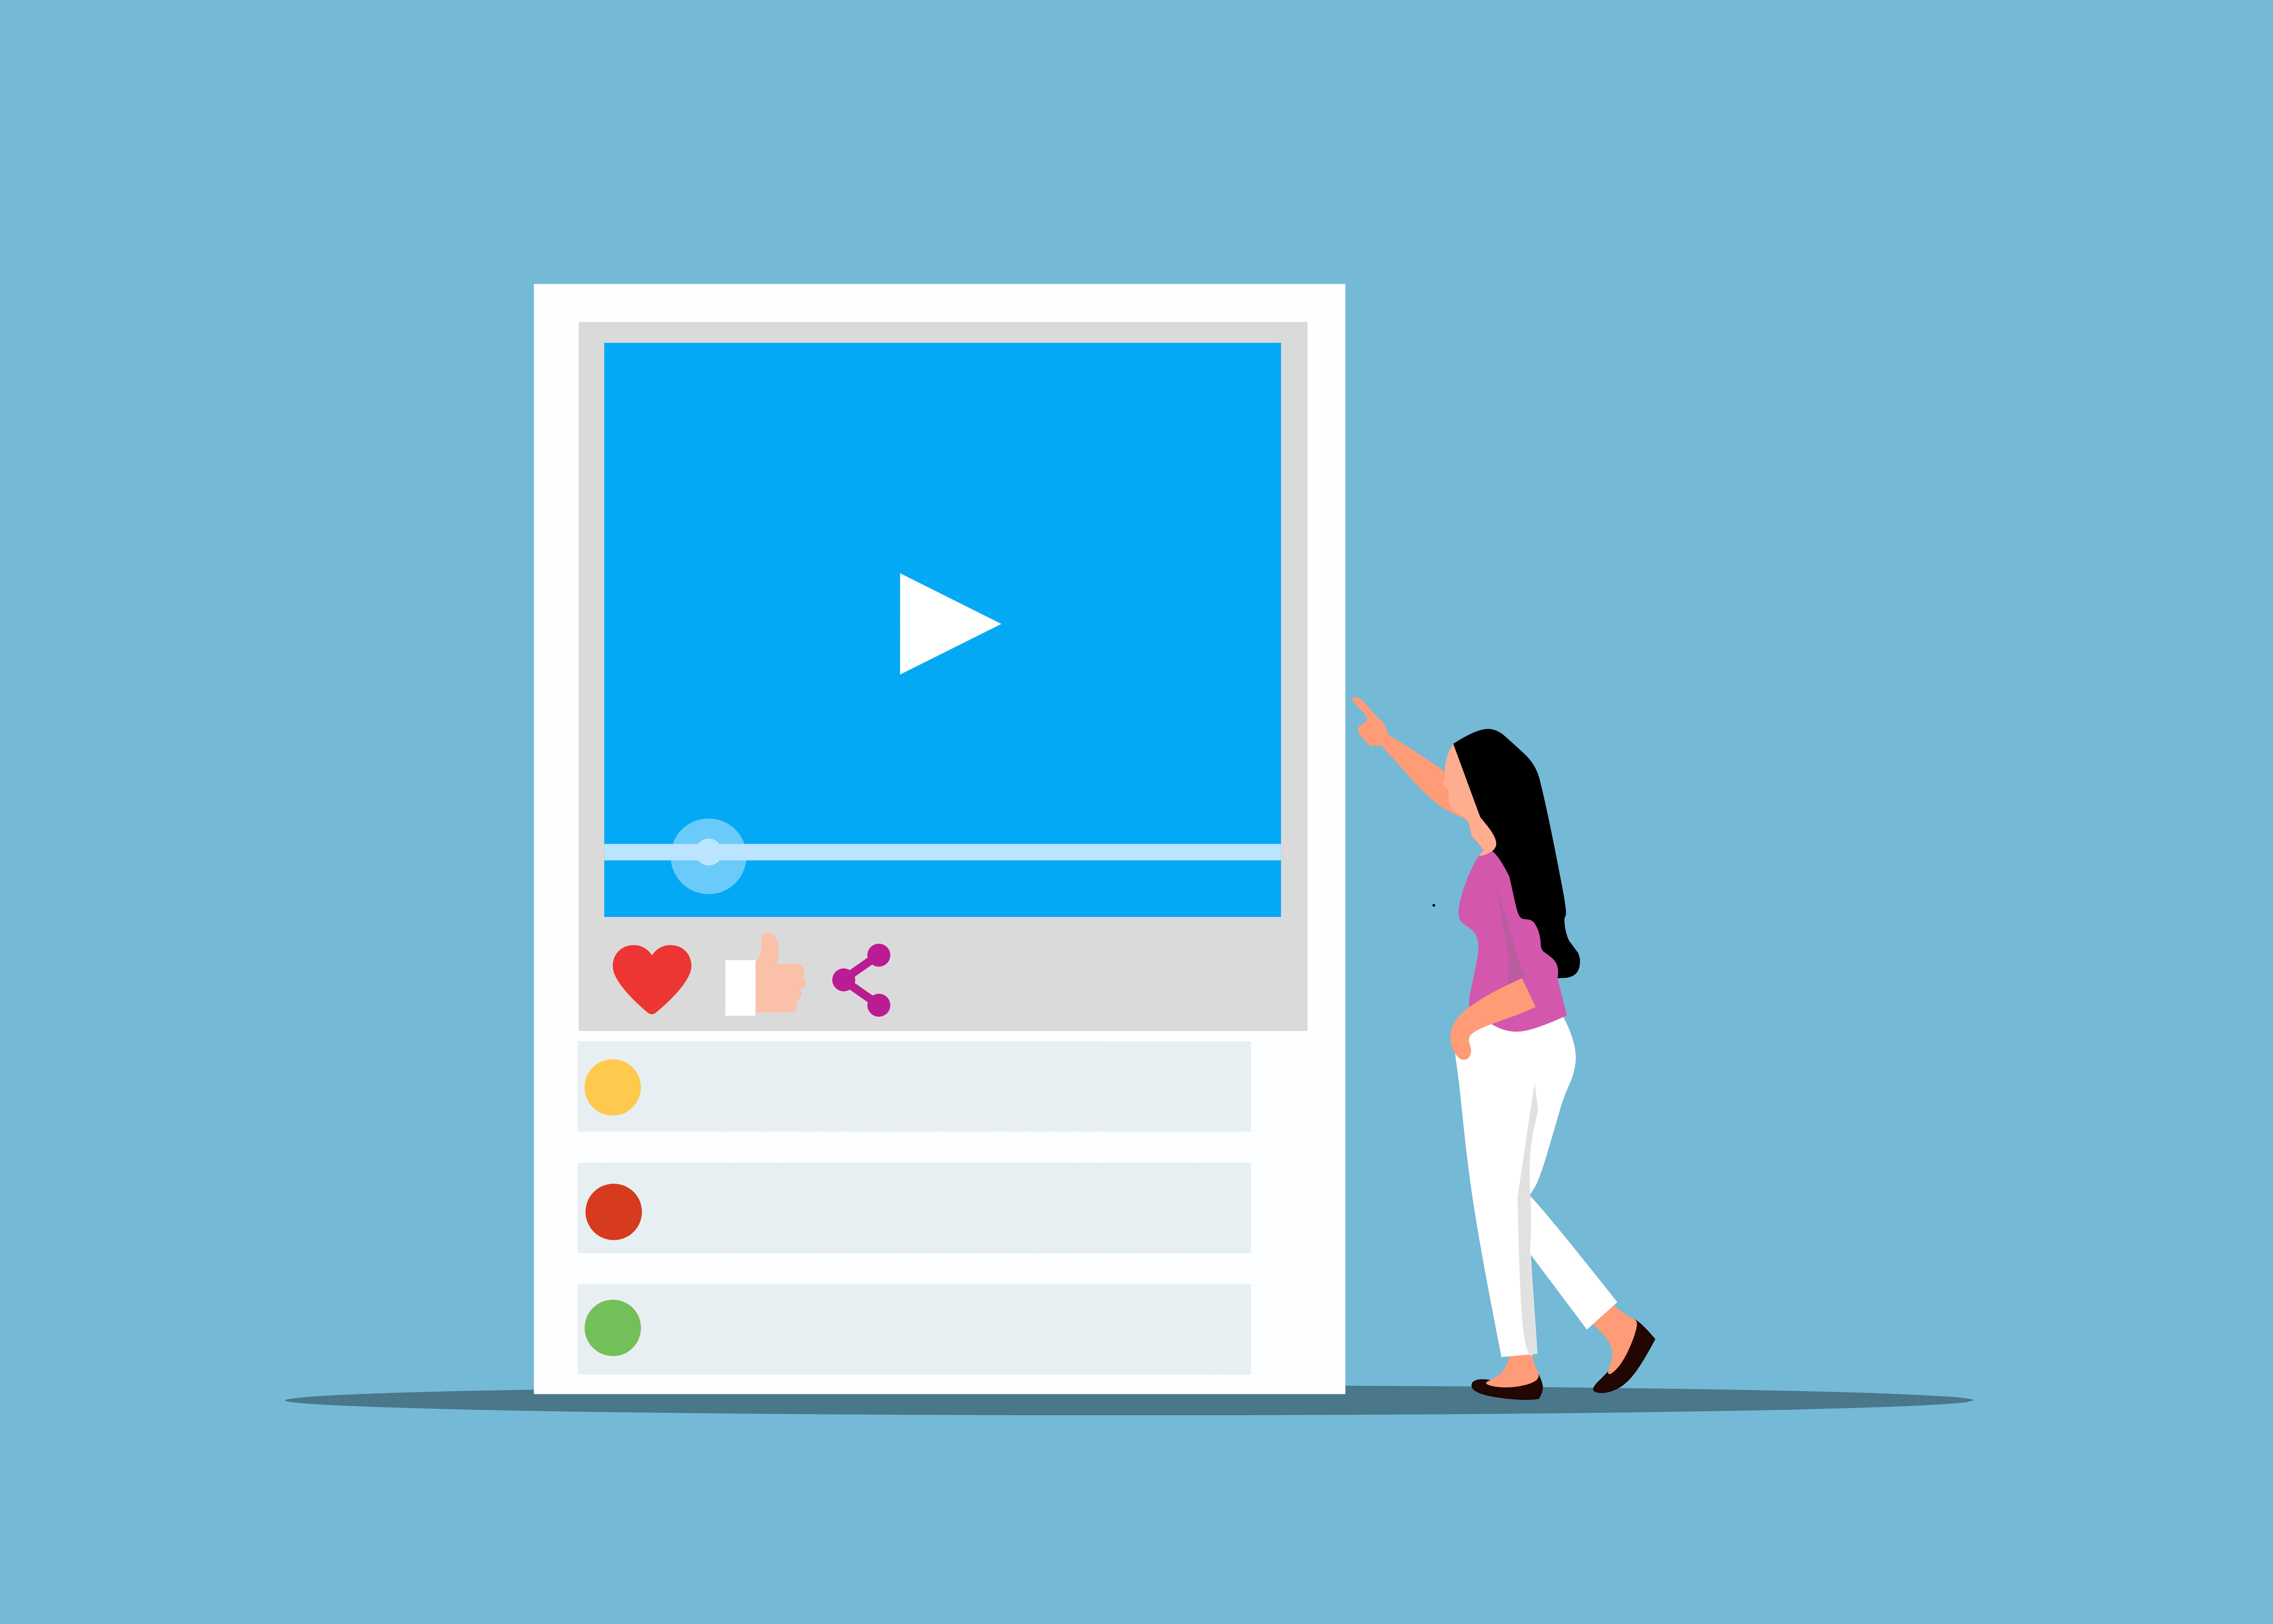
socialmedia, content, marketing, business, internet, technology, communication, web, multimedia, networking, network, connection, online, app, digital, news, feeds, post, blog, video, social, media, cartoon, sleeve, rectangle, gesture, font, parallel, electric blue, magenta, t shirt, elbow, slope, illustration, triangle, graphics, brand, logo, sign, graphic design, room, leisure, recreation, animation, screenshot, diagram, knee, signage